History of the Jews in Brazil

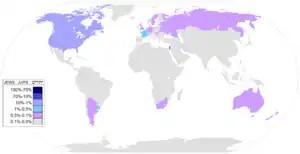
Jewish population by country (2010)

Brazil has the 10th largest Jewish community in the world, about 107,329 according to the 2010 Brazilian Census. The Jewish Confederation of Brazil (CONIB) estimates that there are more than 120,000 Jews in Brazil, with the lower figure representing active practitioners. About half of Brazilian Jews live in the state of São Paulo, about a quarter in the state of Rio de Janeiro, and there are also sizeable communities in the states of Rio Grande do Sul, Paraná, Minas Gerais, Pernambuco, Bahia, Pará and Amazonas.